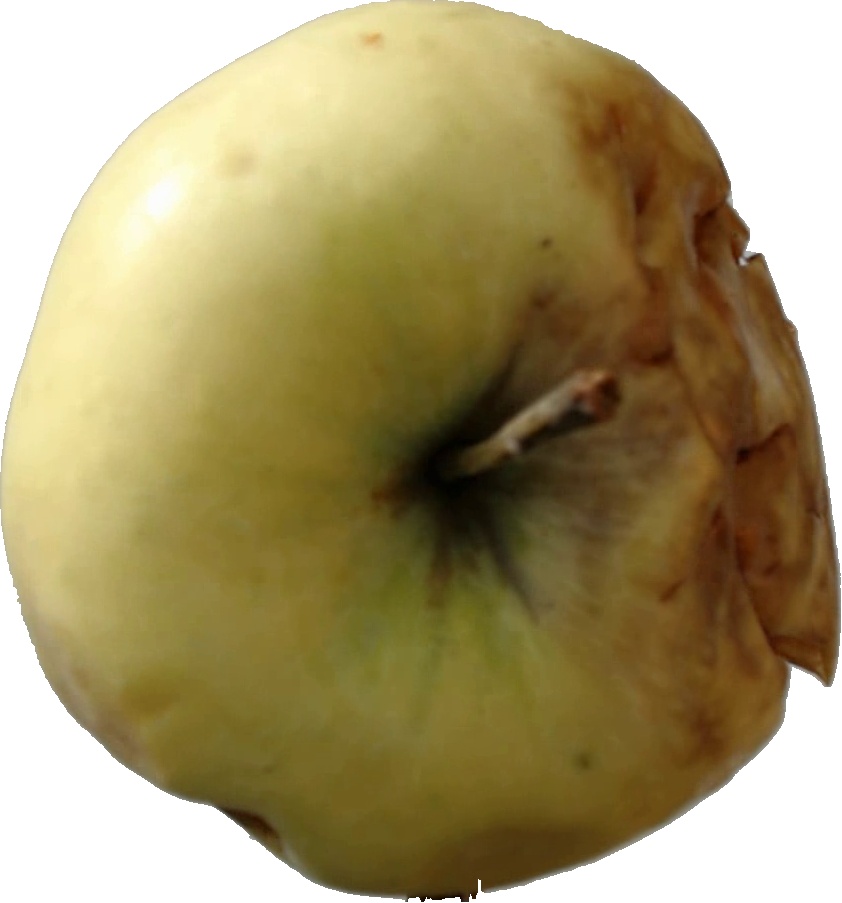
Label: apple_hit_1